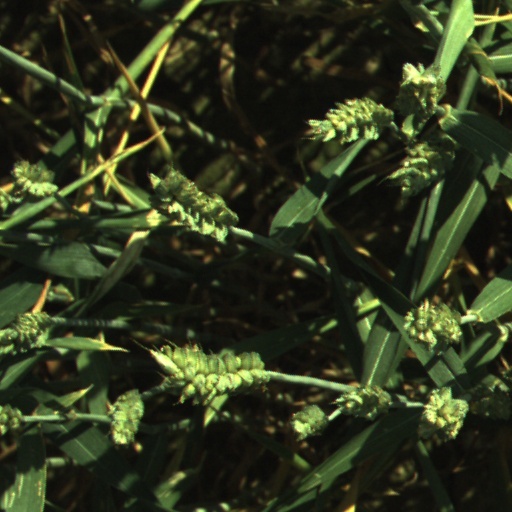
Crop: wheat